Despina Olympiou

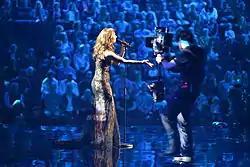
Olympiou performing at ESC 2013

On 1 February 2013, Cyprus Broadcasting Corporation announced that Olympiou had been internally selected to represent Cyprus in the Eurovision Song Contest 2013, held in Malmö, Sweden. On 14 February, the Greek language song "An me thimasai" (Αν με θυμάσαι) was presented as the Cypriot Contest entry. An English acoustic version and Spanish version were also prepared for promotional purposes. Olympiou competed in the first semi-final of the Contest on 14 May 2013, however, she failed to qualify to the final, getting the fifteenth place with eleven points.